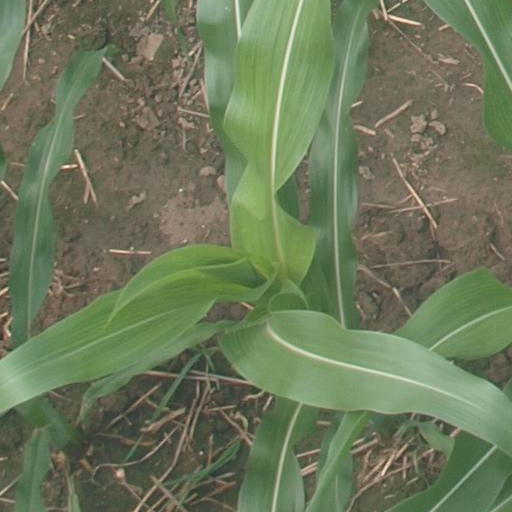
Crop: maize; corn